Answer in natural language. How many ShelvingUnits are visible in the scene? Choose between the following options: 4, 1, 0, 2 or 3
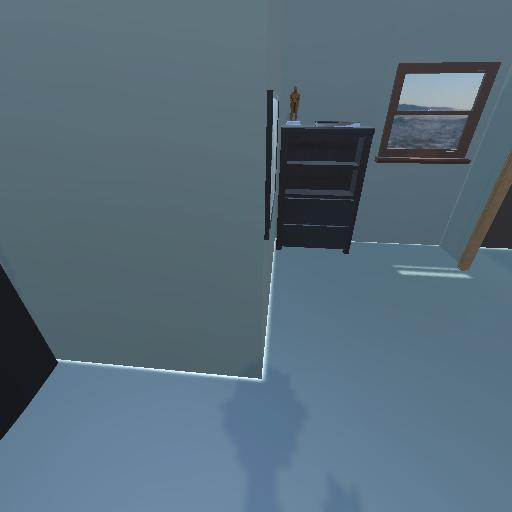
<answer>1</answer>